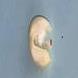
Maize quality: Bad